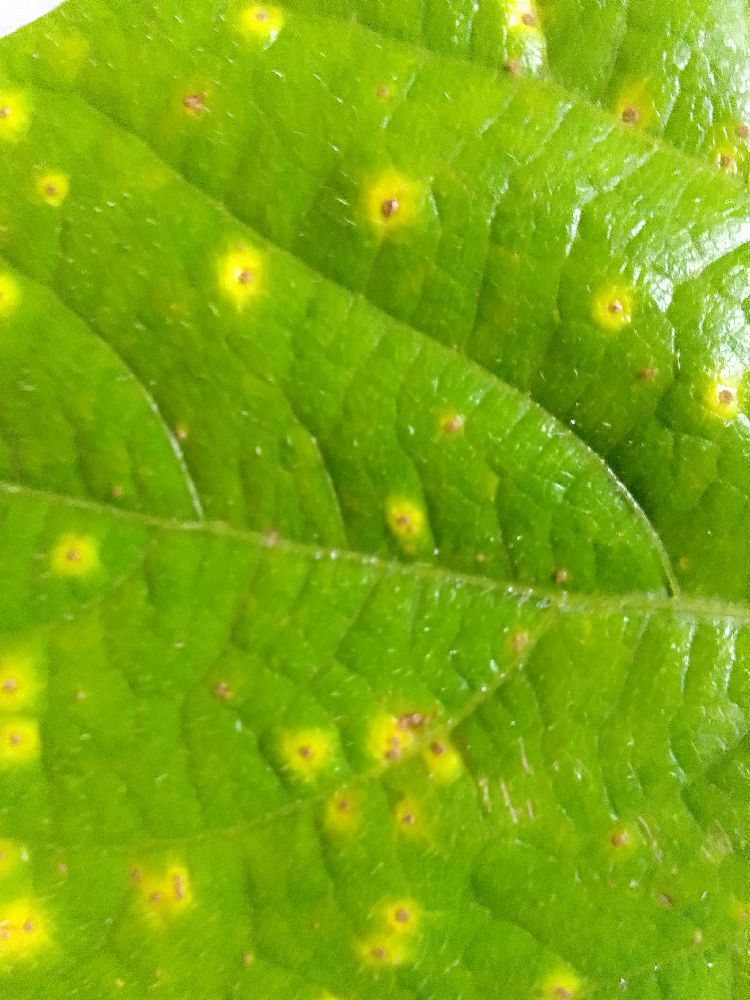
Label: rust